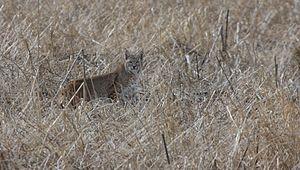
Le Lynx roux, aussi appelé Lynx bai, Chat sauvage en français québécois, Chat tigré en français cadien et Bobcat en anglais est un félin du genre Lynx qui vit en Amérique du Nord. Avec douze sous-espèces reconnues, ses populations s’étalent entre le sud du Canada et le nord du Mexique, en englobant la majeure partie des États-Unis. Ce prédateur occupe une vaste gamme d’habitats, depuis les zones boisées jusqu’aux régions semi-désertiques, incluant les zones urbaines et les environnements marécageux.